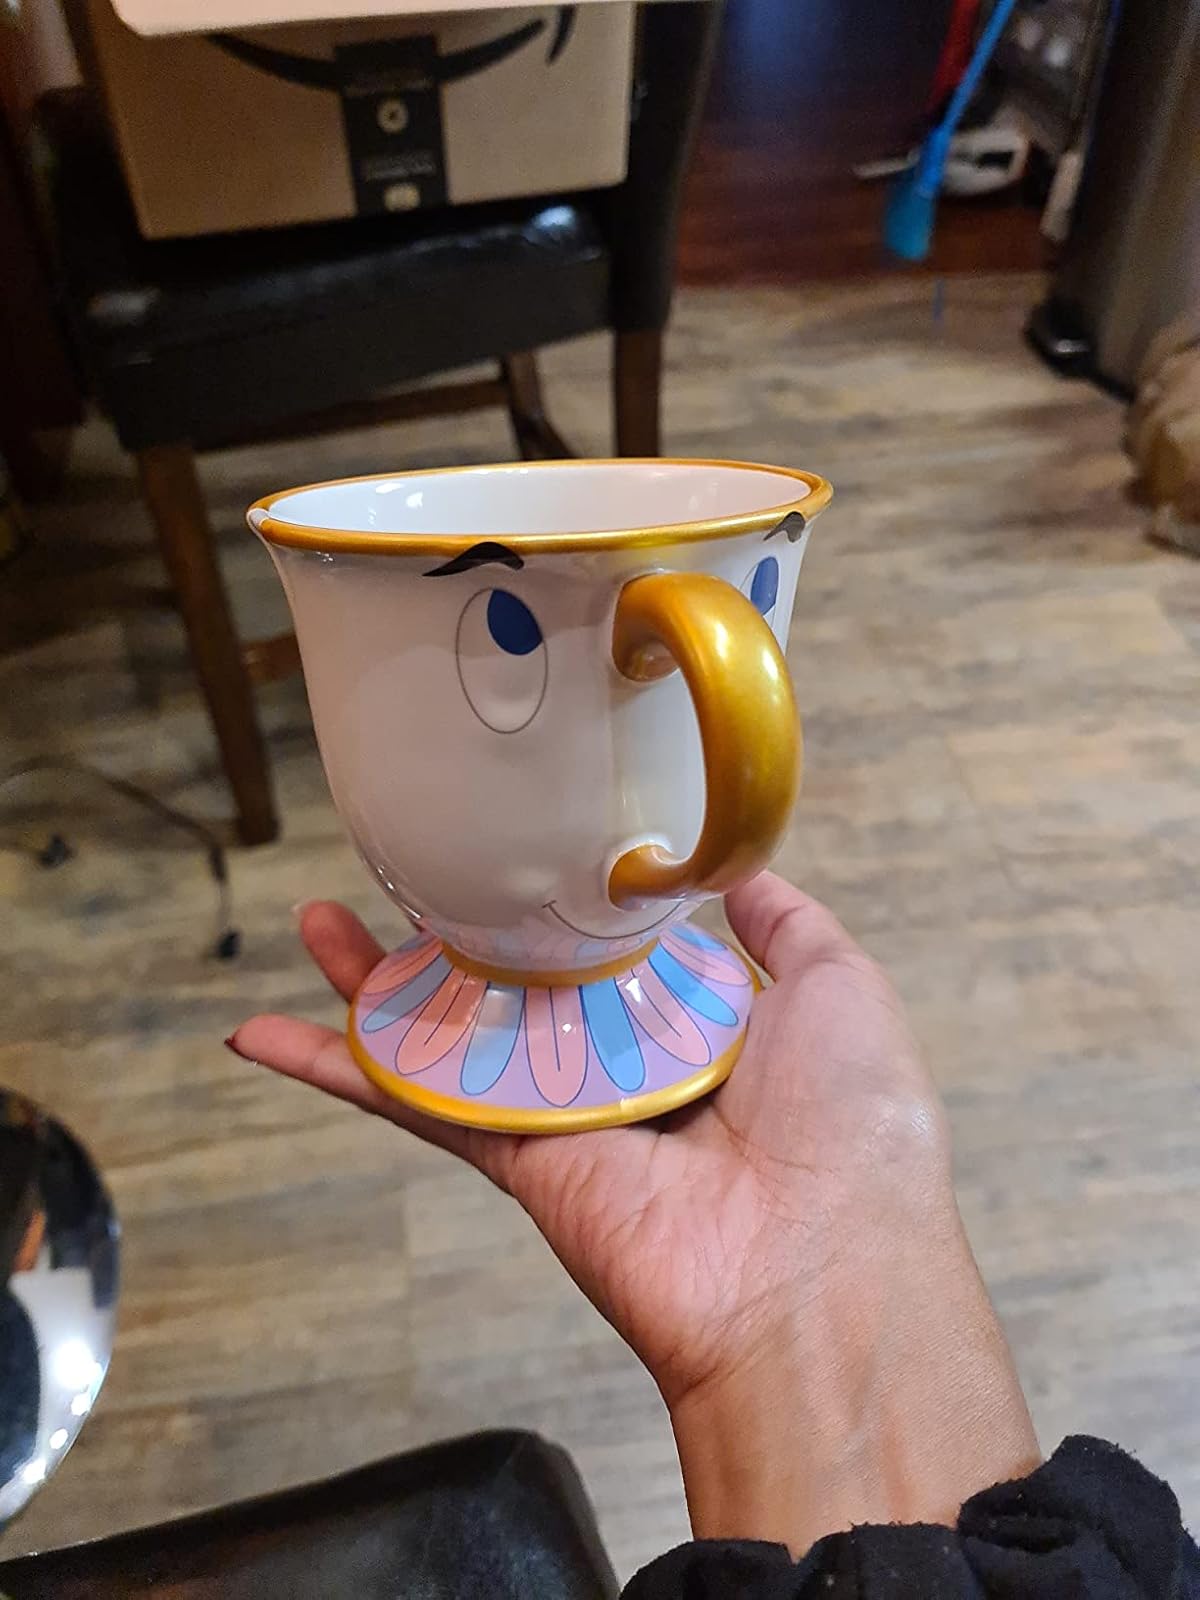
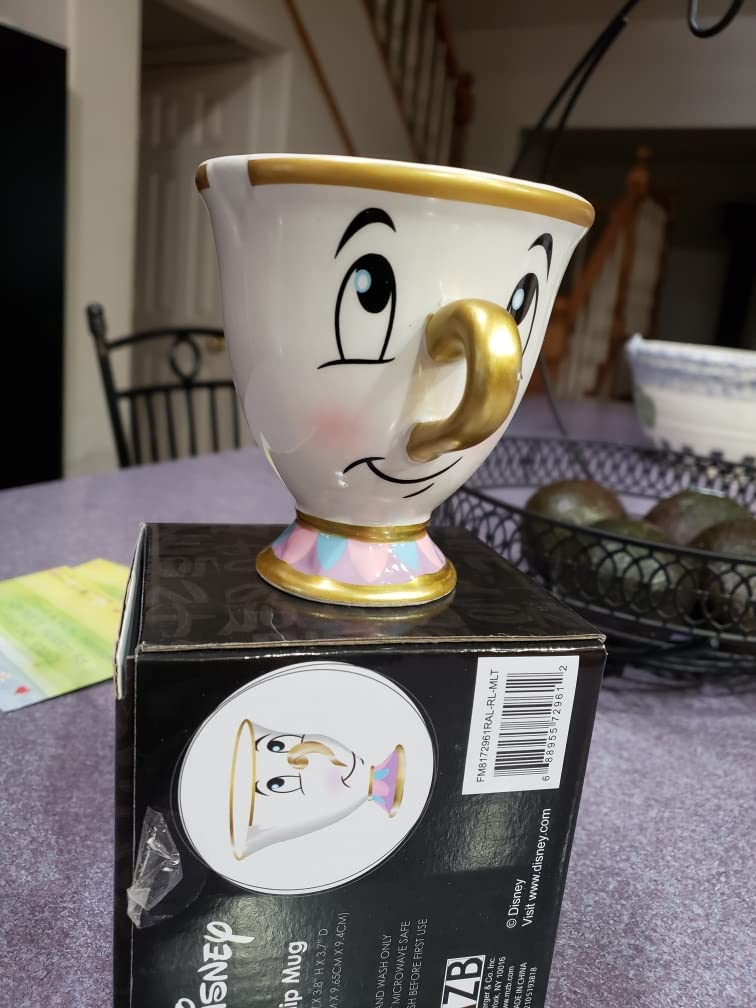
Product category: items_mug
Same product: no